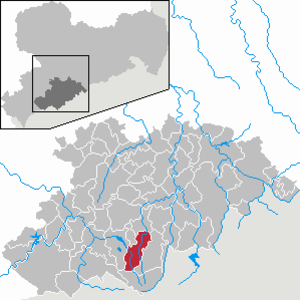
Crottendorf
Kort
Crottendorf er en kommune ved floden Zschopau som efter Kreisreformen i 2008 er en del af Erzgebirgskreis i den tyske delstat Sachsen. Førhen var den en del af landkreis Annaberg.